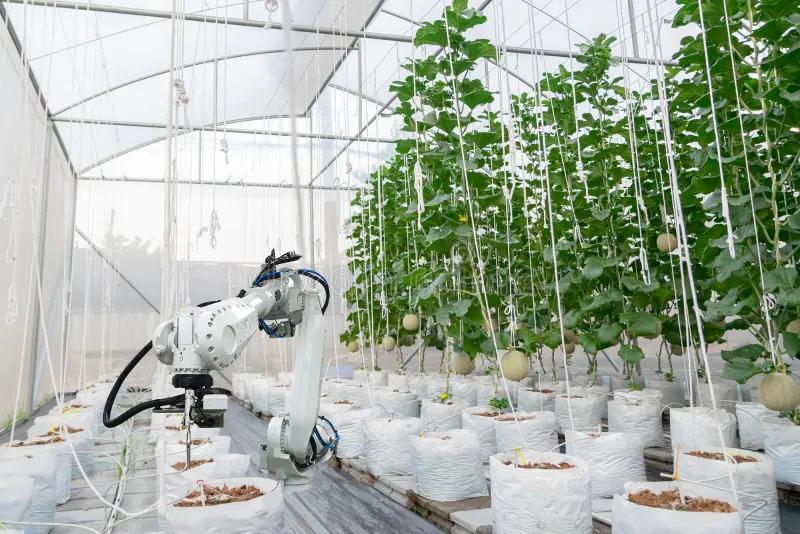
Mashine ya kilimo inayofanya kazi kwenye vitalu vilivyowekwa kwa rangi nyeupe iliyochipusha miche yenye kustawi kwa rangi ya kijani kibichi, juu kukiwa na turubai linalopitisha mwanga mkali wa jua wenye uzio wa vyuma vingi.